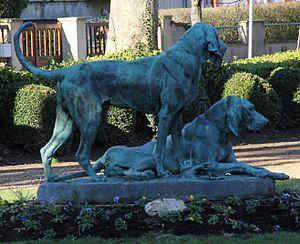
«
Camille Léon Gaté est un sculpteur et écrivain français né le 14 avril 1856 à Nogent-le-Rotrou et mort dans cette même ville le 20 août 1900.
Cet article recense des œuvres d'art dans l'espace public du département français d'Eure-et-Loir, en région Centre-Val de Loire.
La vénerie aussi appelée « chasse à courre » ou encore désignée par « chasse à courre, à cor et à cri », « chasse à bruit » ou « chasse par force », est un mode de chasse ancestral qui consiste à poursuivre un animal sauvage avec une meute de chiens courants, jusqu'à son épuisement et sa prise. Seuls les chiens chassent, grâce à leur odorat et leur instinct de prédateur. Le rôle de l'homme, généralement cavalier pour la circonstance, consiste à les contrôler et à les suivre.